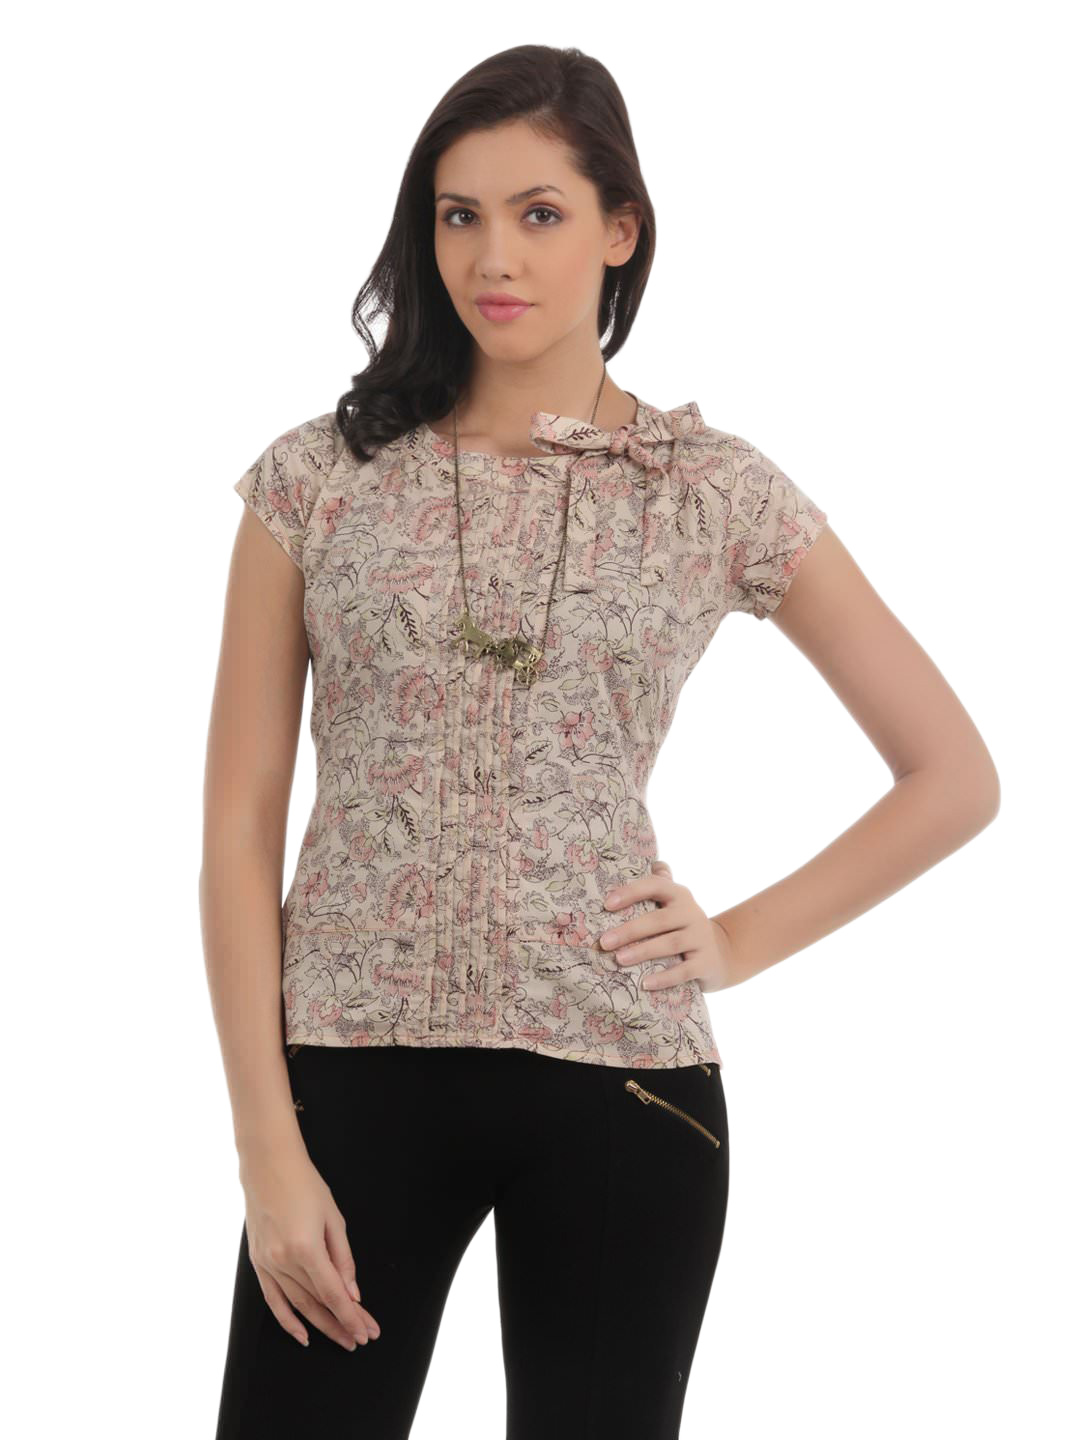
Mumbai Slang Women Beige Top
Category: Apparel / Topwear / Tops
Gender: Women
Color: Beige
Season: Summer 2012
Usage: Casual